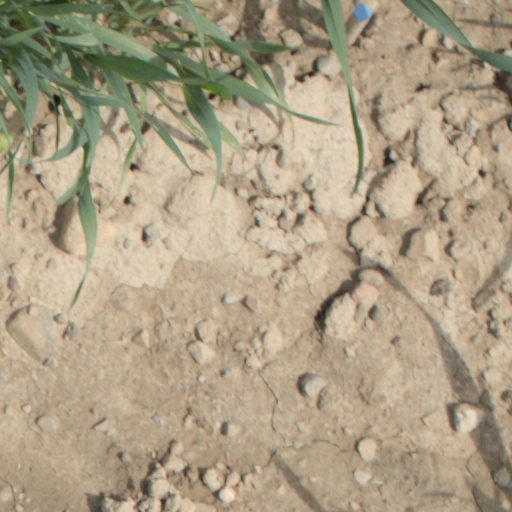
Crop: wheat